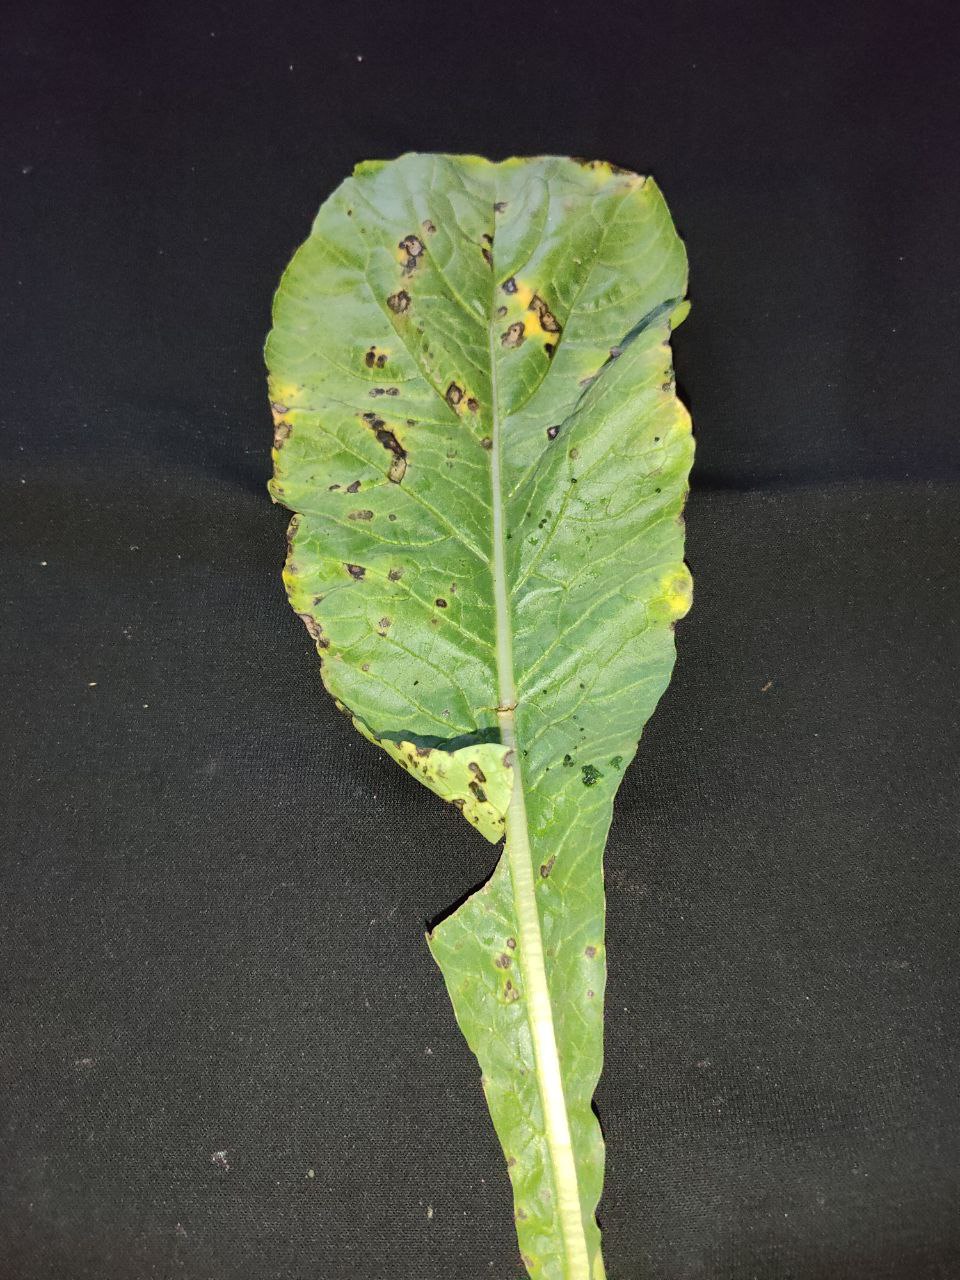
Label: Black leaf spot